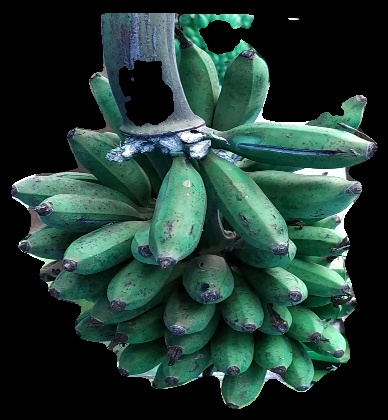
Variety: rasbale
Grade: grade3